Pierre Avaro

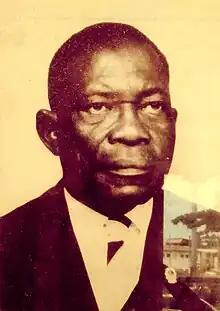
Pierre Auguste Avaro

He helped Léon M'ba to organize Gabonese Democratic Bloc (BDG) and served as the secretary-general of the party from 1960 to 1963. He was also an elected deputy in the National Assembly of Gabon. He held several ministerial portfolios between November 1960 and December 1966. He was the foreign minister of Gabon in 1964 to 1965. He was Minister of National Defense from 1963 to 1965.